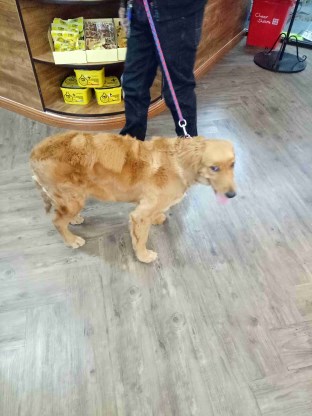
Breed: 5355-n000126-golden_retriever